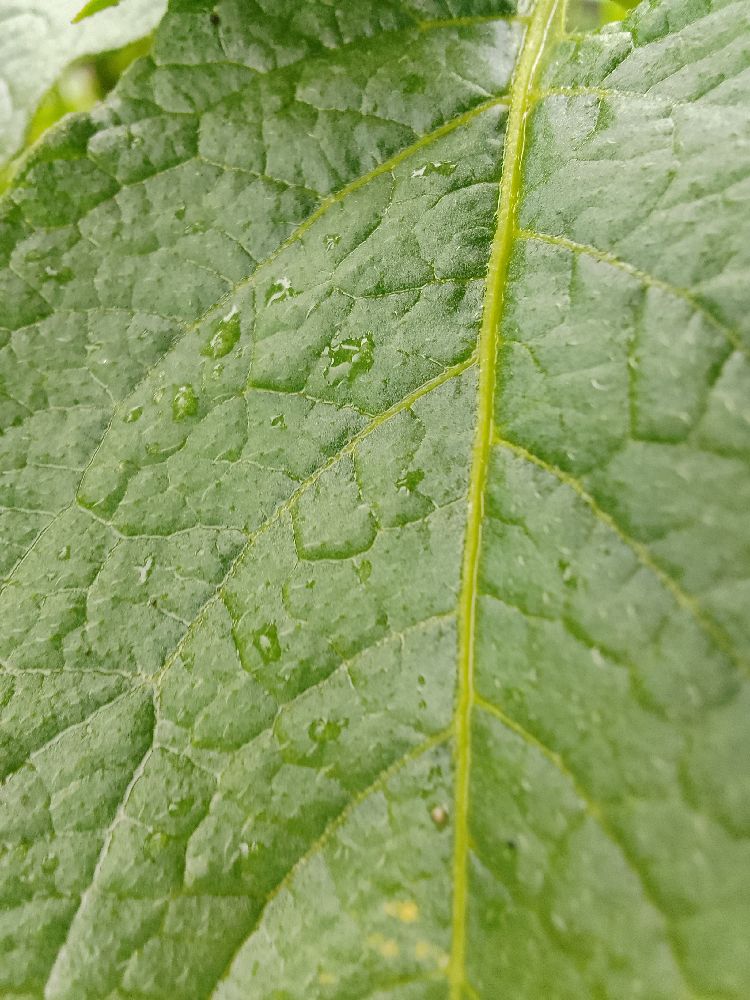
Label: Healthy